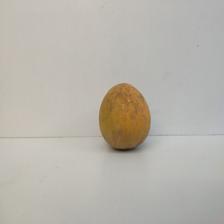
Size: Medium